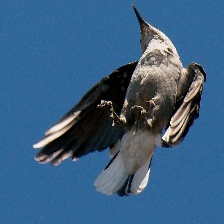
Species: CLARKS NUTCRACKER
Scientific name: NUCIFRAGA COLUMBIANA
ImageNet parent category: jay